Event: Nepal Earthquake
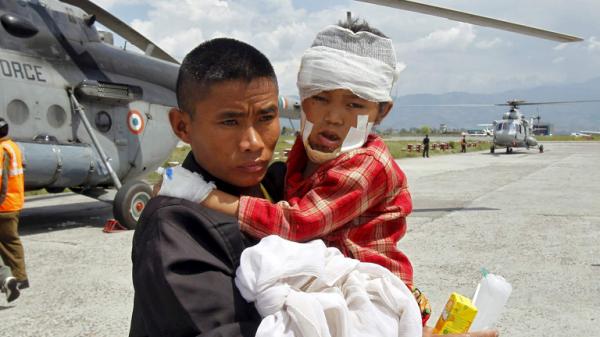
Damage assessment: damage